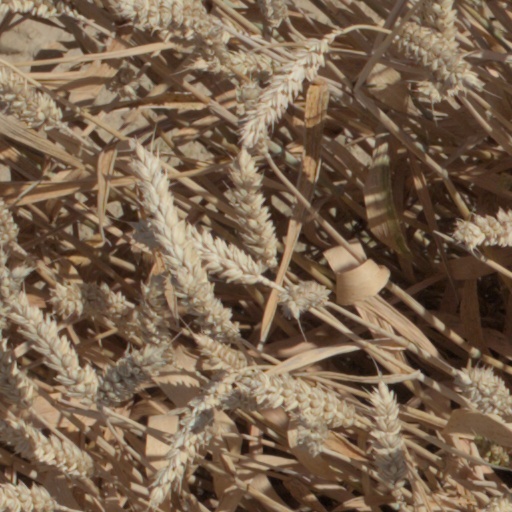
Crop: wheat